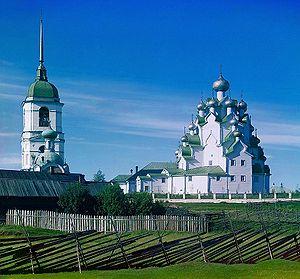
Vytegra est une ville de l'oblast de Vologda, en Russie, et le centre administratif du raïon de Vytegra. Elle compte 10 232 habitants en 2017.